Suffolk

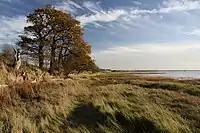
Bank of the River Orwell

Founded in 1948 by Benjamin Britten, the annual Aldeburgh Festival is one of the UK's major classical music festivals. Originating in Aldeburgh, it has been held at the nearby Snape Maltings since 1967. Since 2006, Henham Park, has been home to the annual Latitude Festival. This mainly open-air festival, which has grown considerably in size and scope, includes popular music, comedy, poetry and literary events.